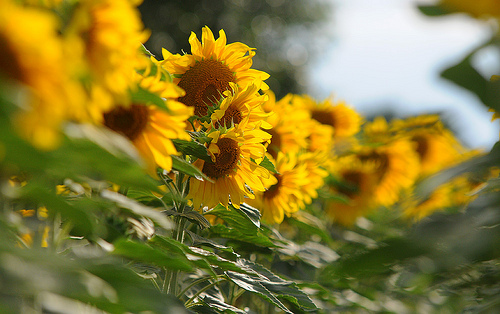
Flower: sunflower